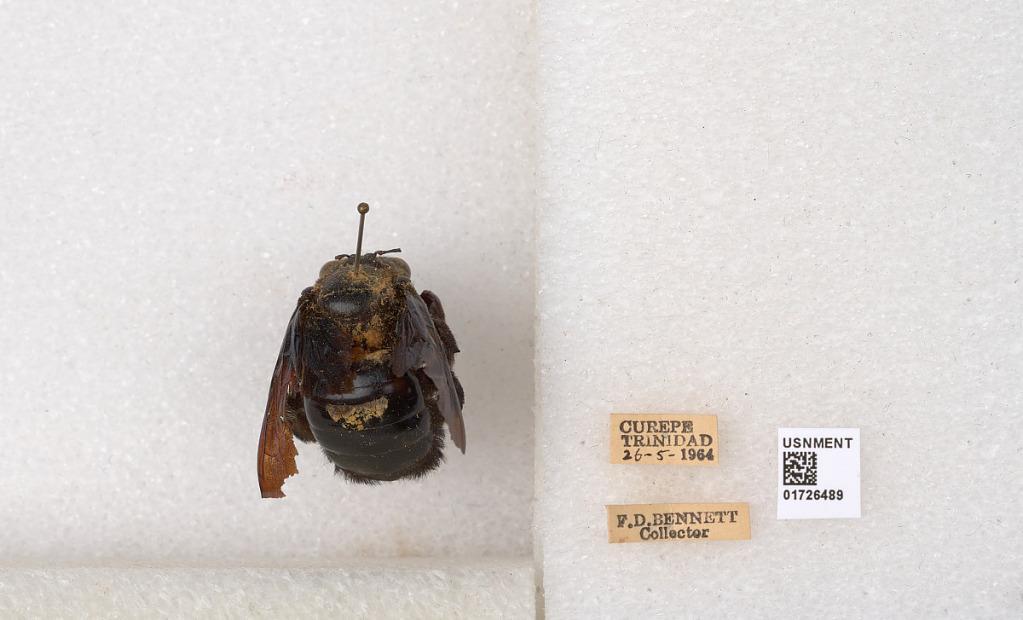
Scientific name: Xylocopa (Neoxylocopa) frontalis (Olivier)
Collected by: F. Bennett
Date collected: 1964-5-26
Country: Trinidad and Tobago
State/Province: Tunapuna/Piarco
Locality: Curepe